The Phantom Submarine (film)

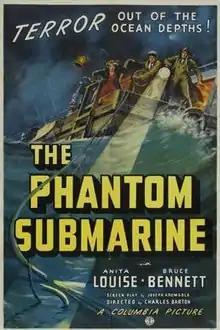
Theatrical release poster

The Phantom Submarine is a 1940 American adventure film directed by Charles Barton and written by Joseph Krumgold. The film stars Anita Louise, Bruce Bennett, Oscar O'Shea, John Tyrrell, Pedro de Cordoba and Victor Wong. The film was released on December 20, 1940, by Columbia Pictures.